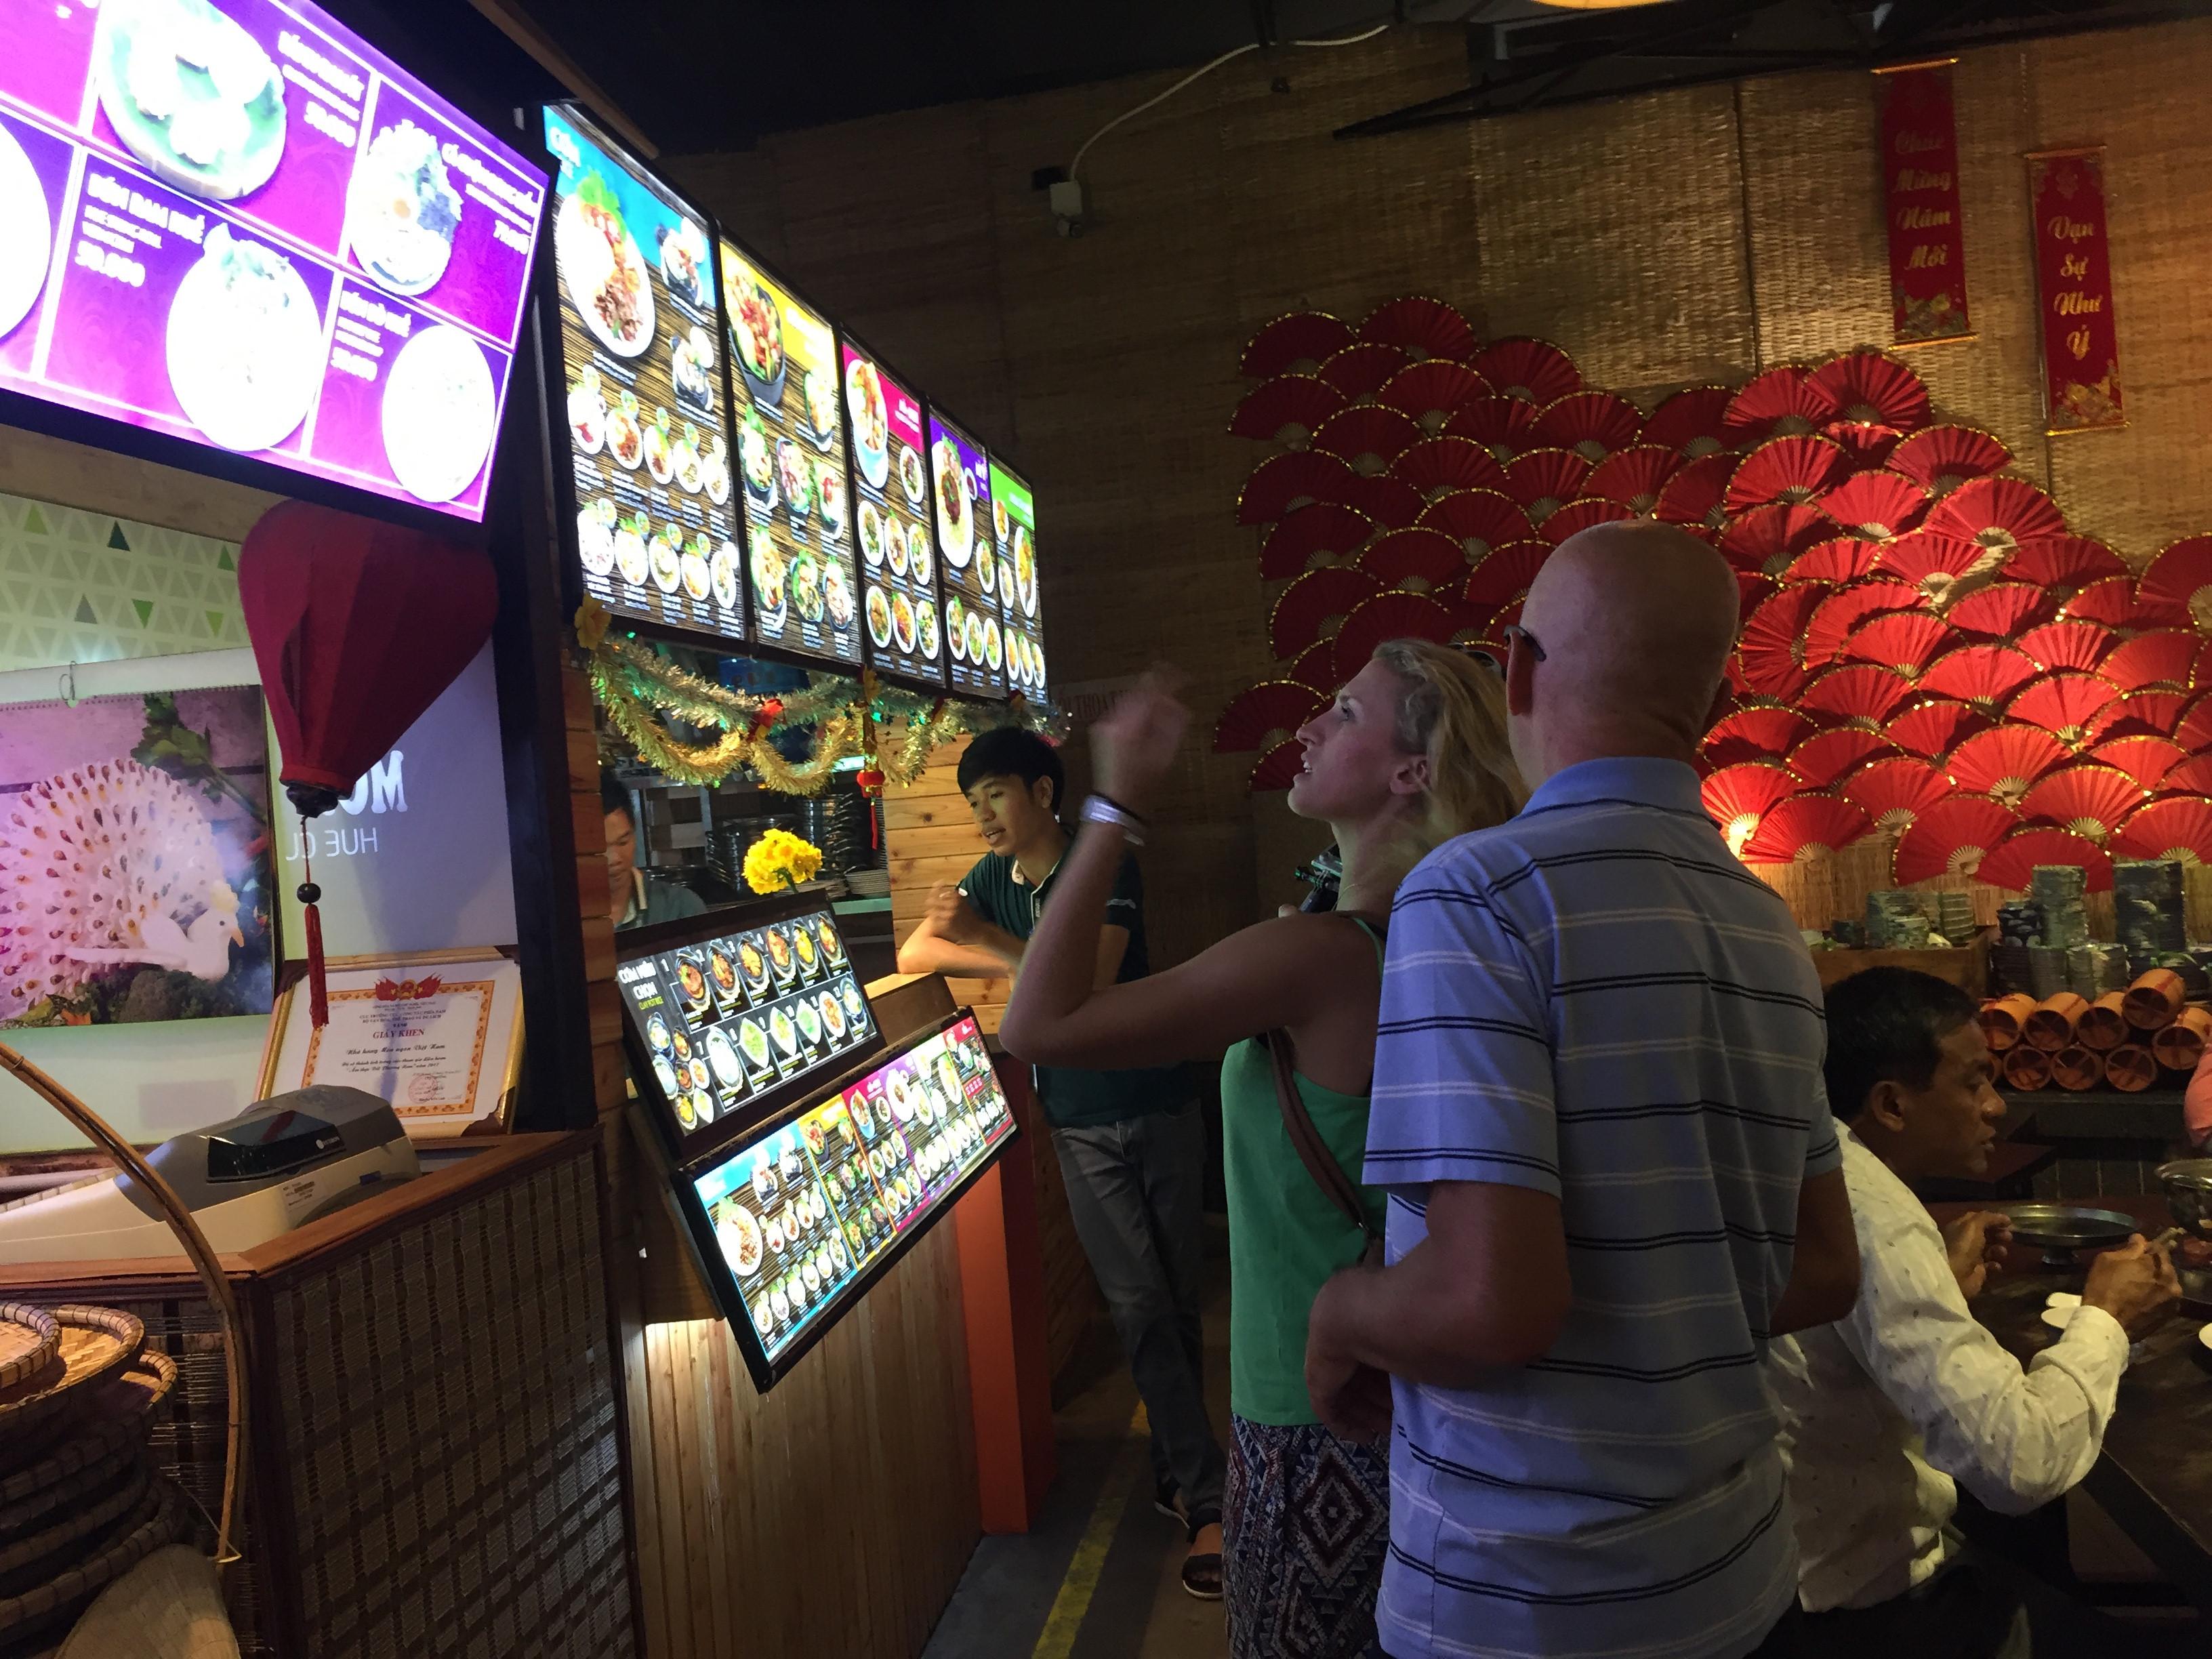
cô gái mặc áo xanh lá đi vào quán ăn cùng với người đàn ông mặc áo xanh da trời có sọc ngang